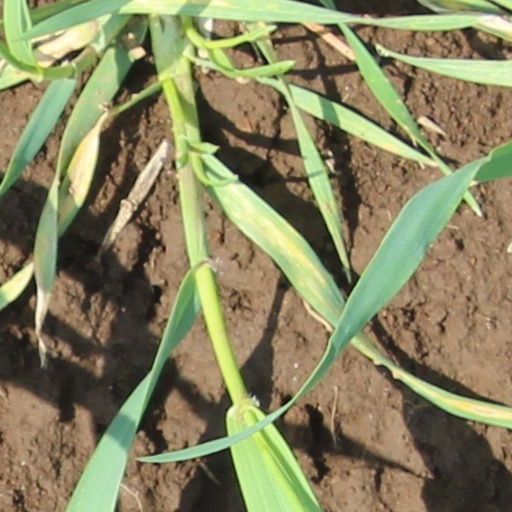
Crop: wheat